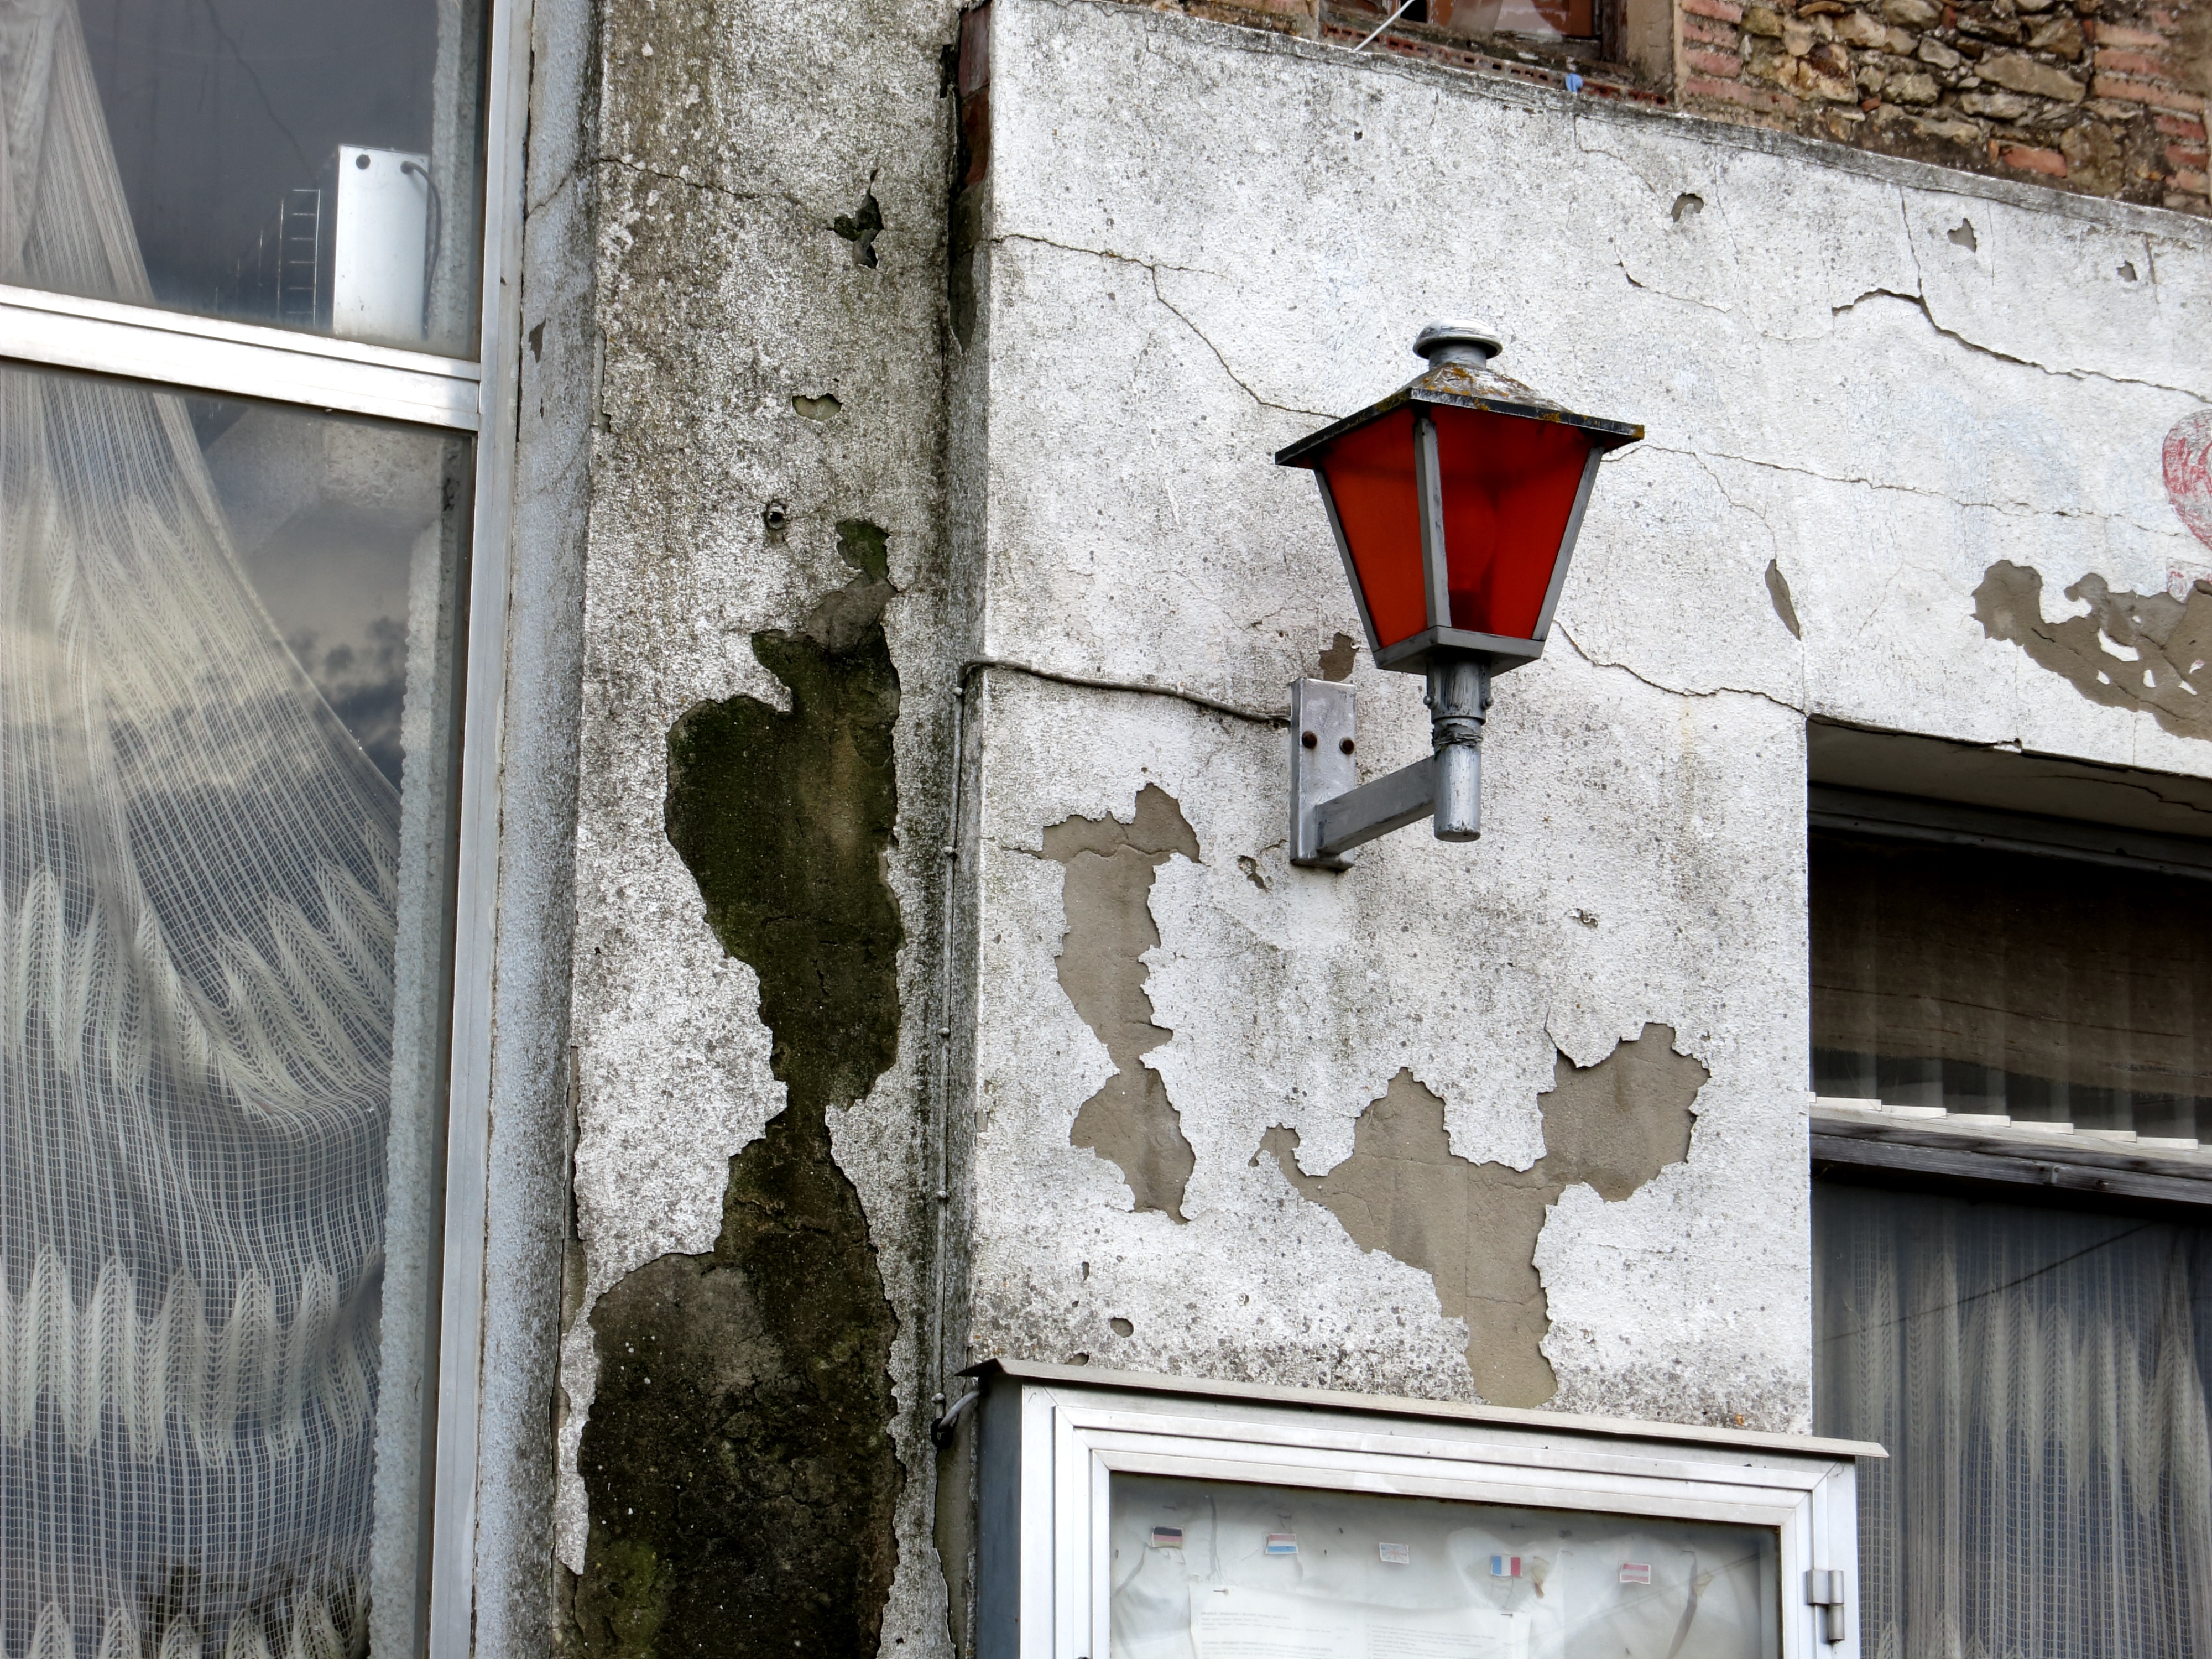
winter, white, street, house, window, building, old, wall, color, facade, lamp, ruin, art, demolition, rots, urban area